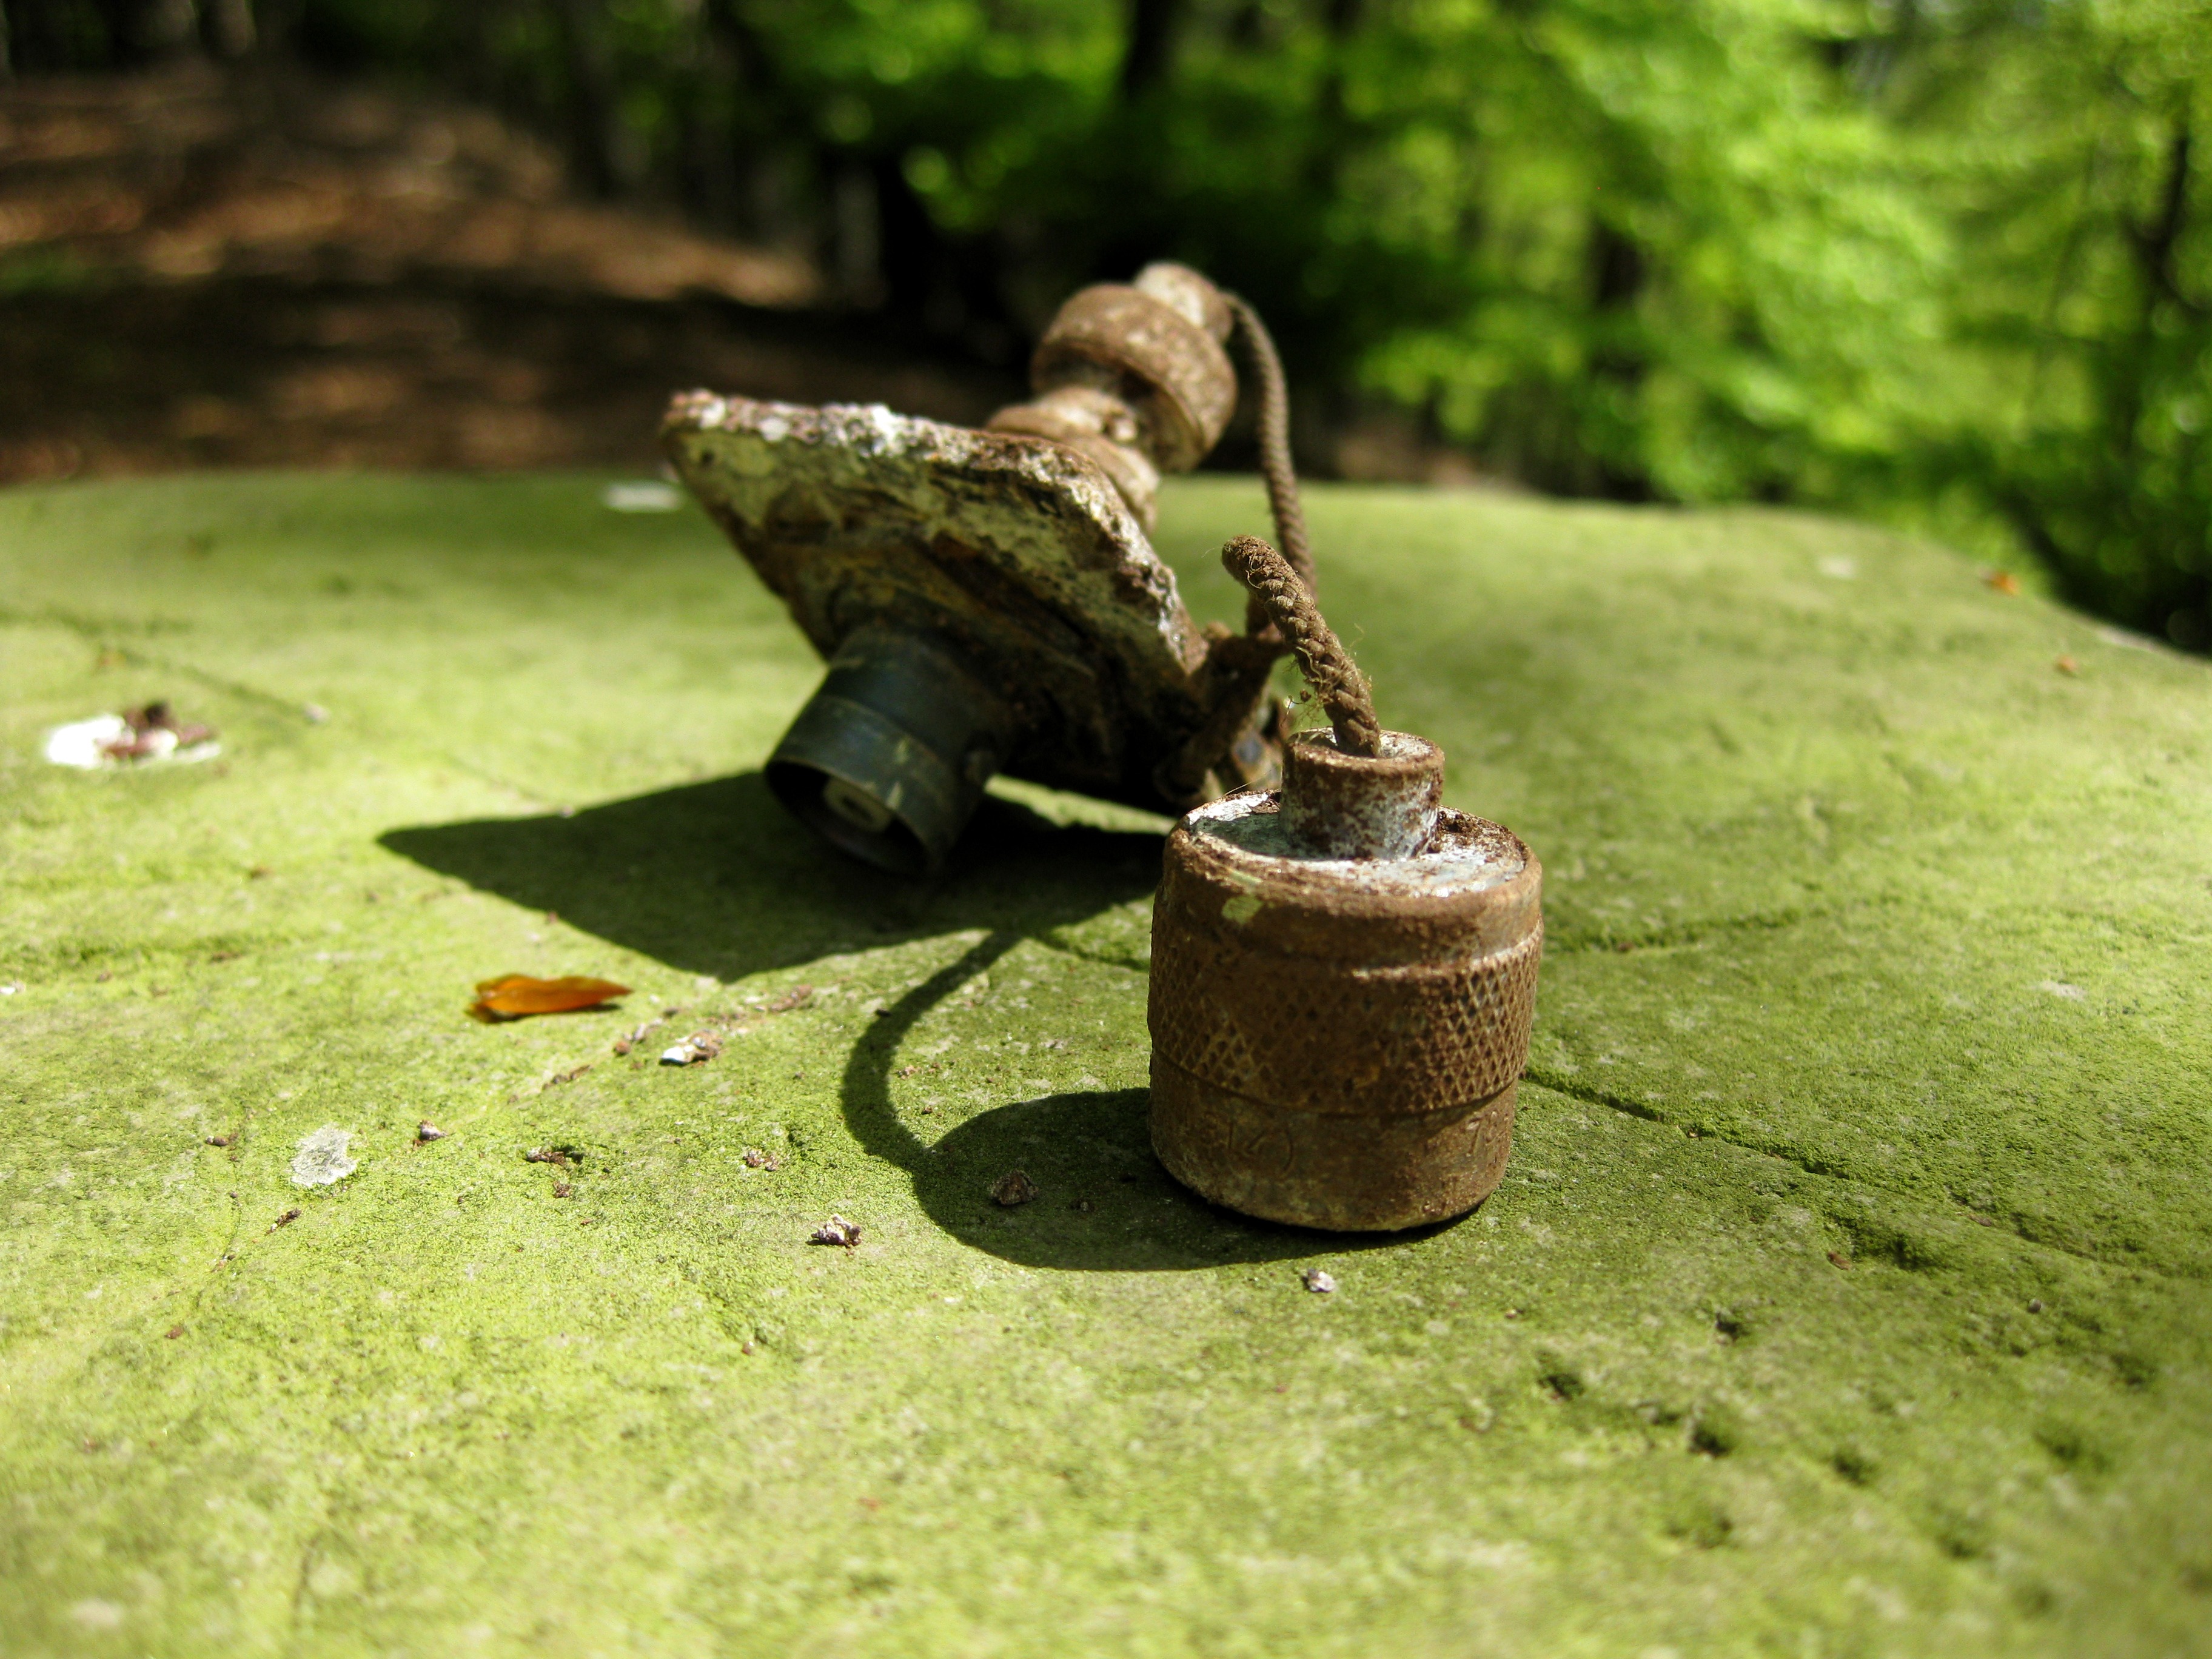
tree, grass, plant, lawn, leaf, old, green, botany, garden, weathered, water feature, stainless, plug, coaxial